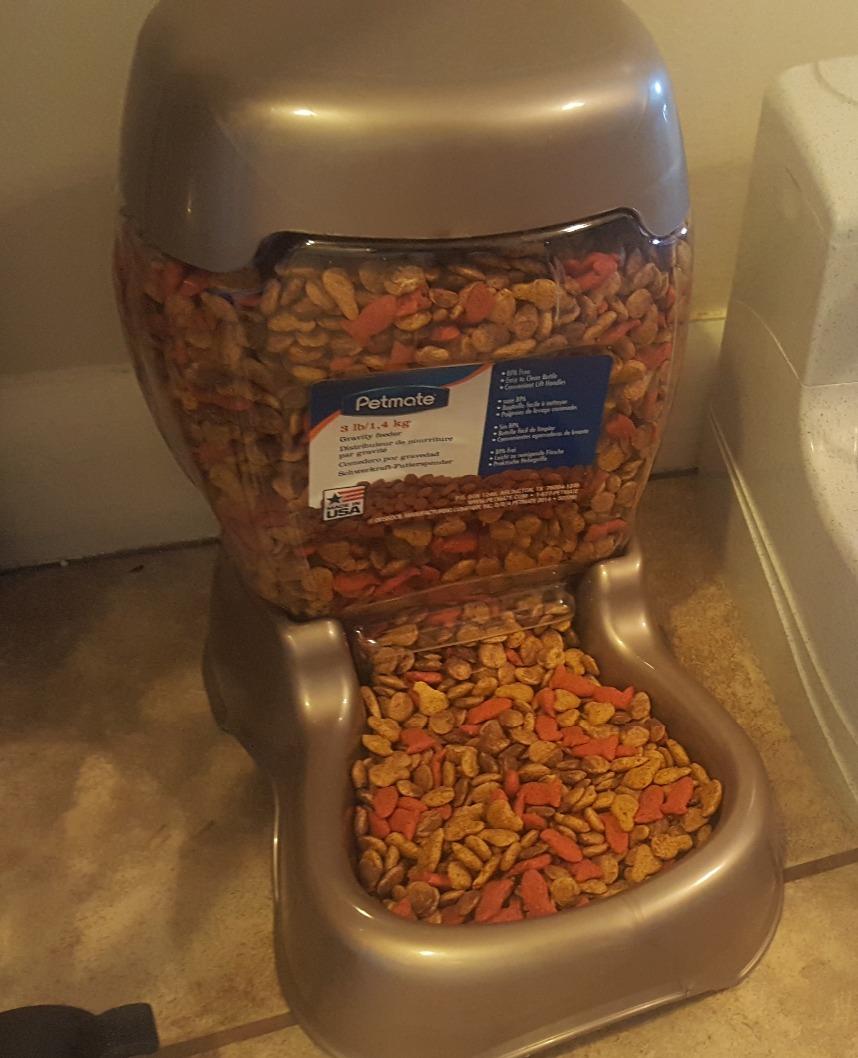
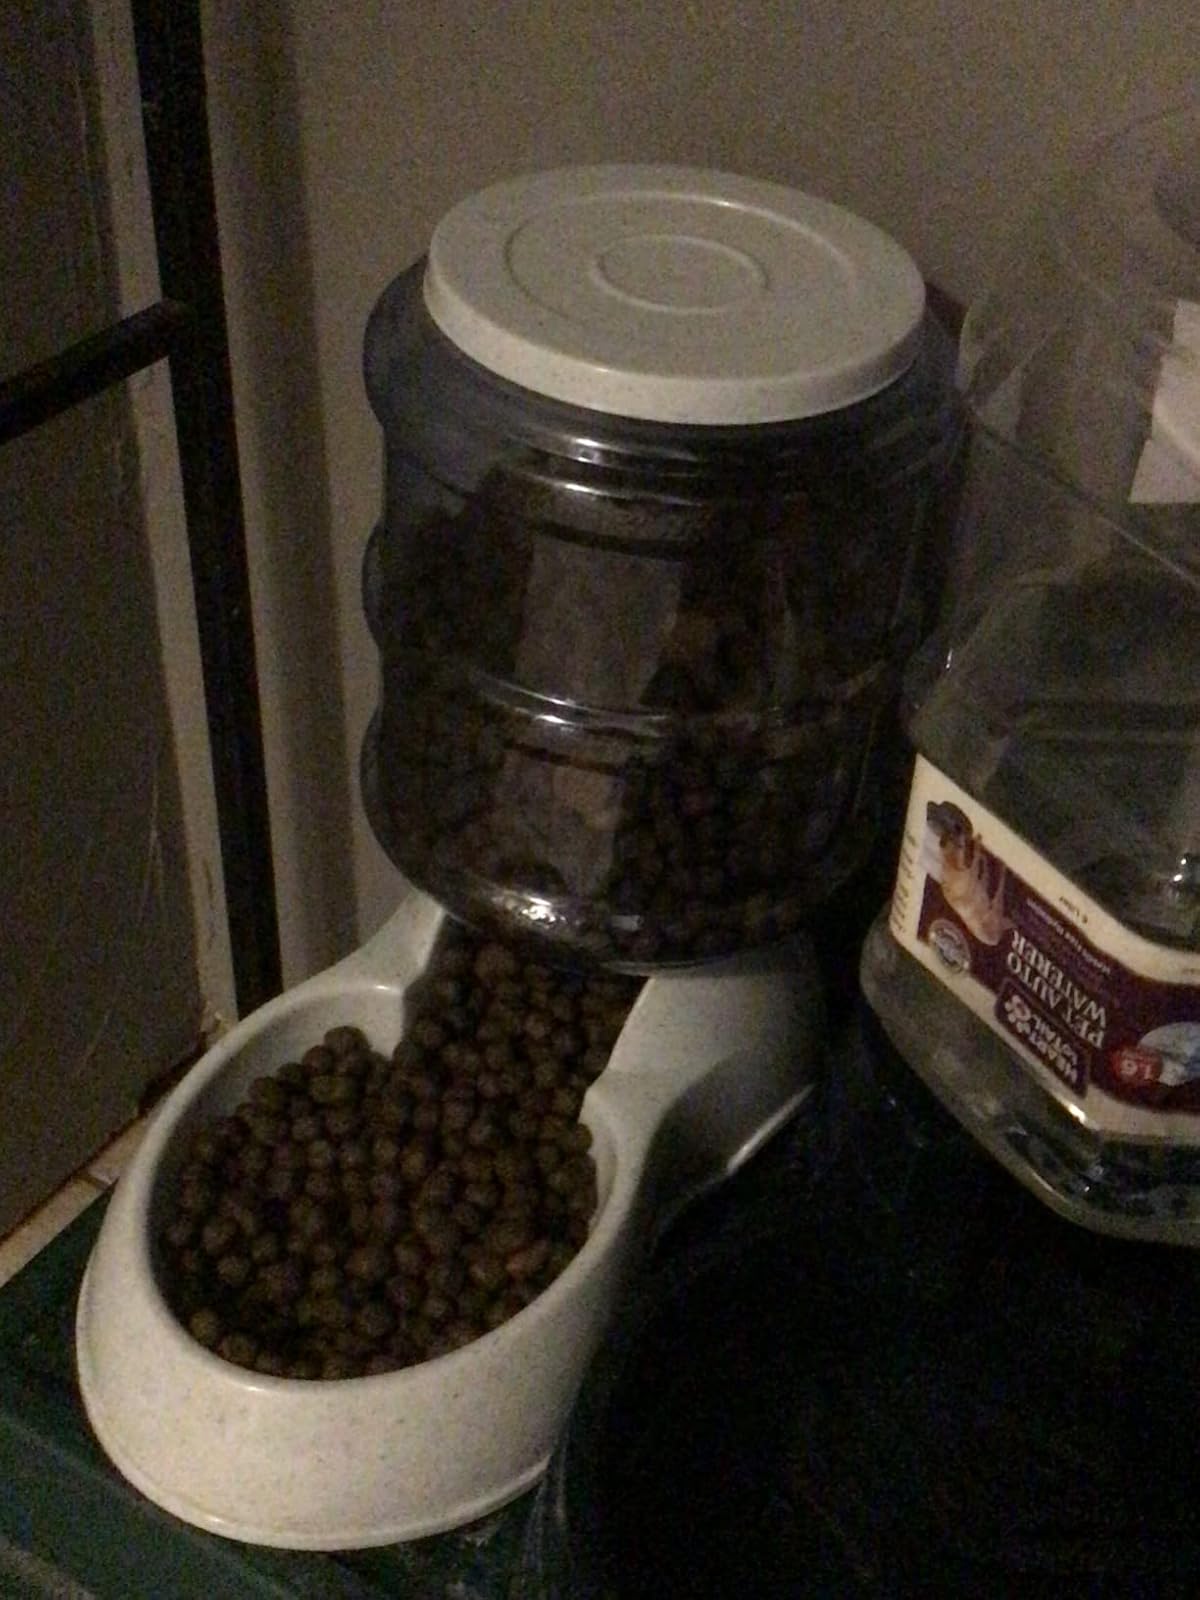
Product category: items_feeder
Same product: no